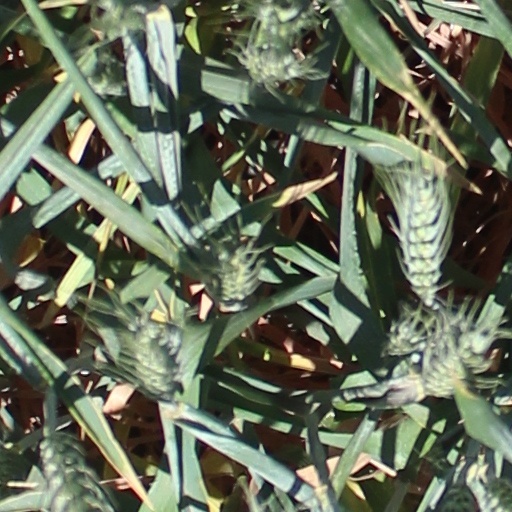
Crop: wheat